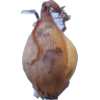
Label: onion